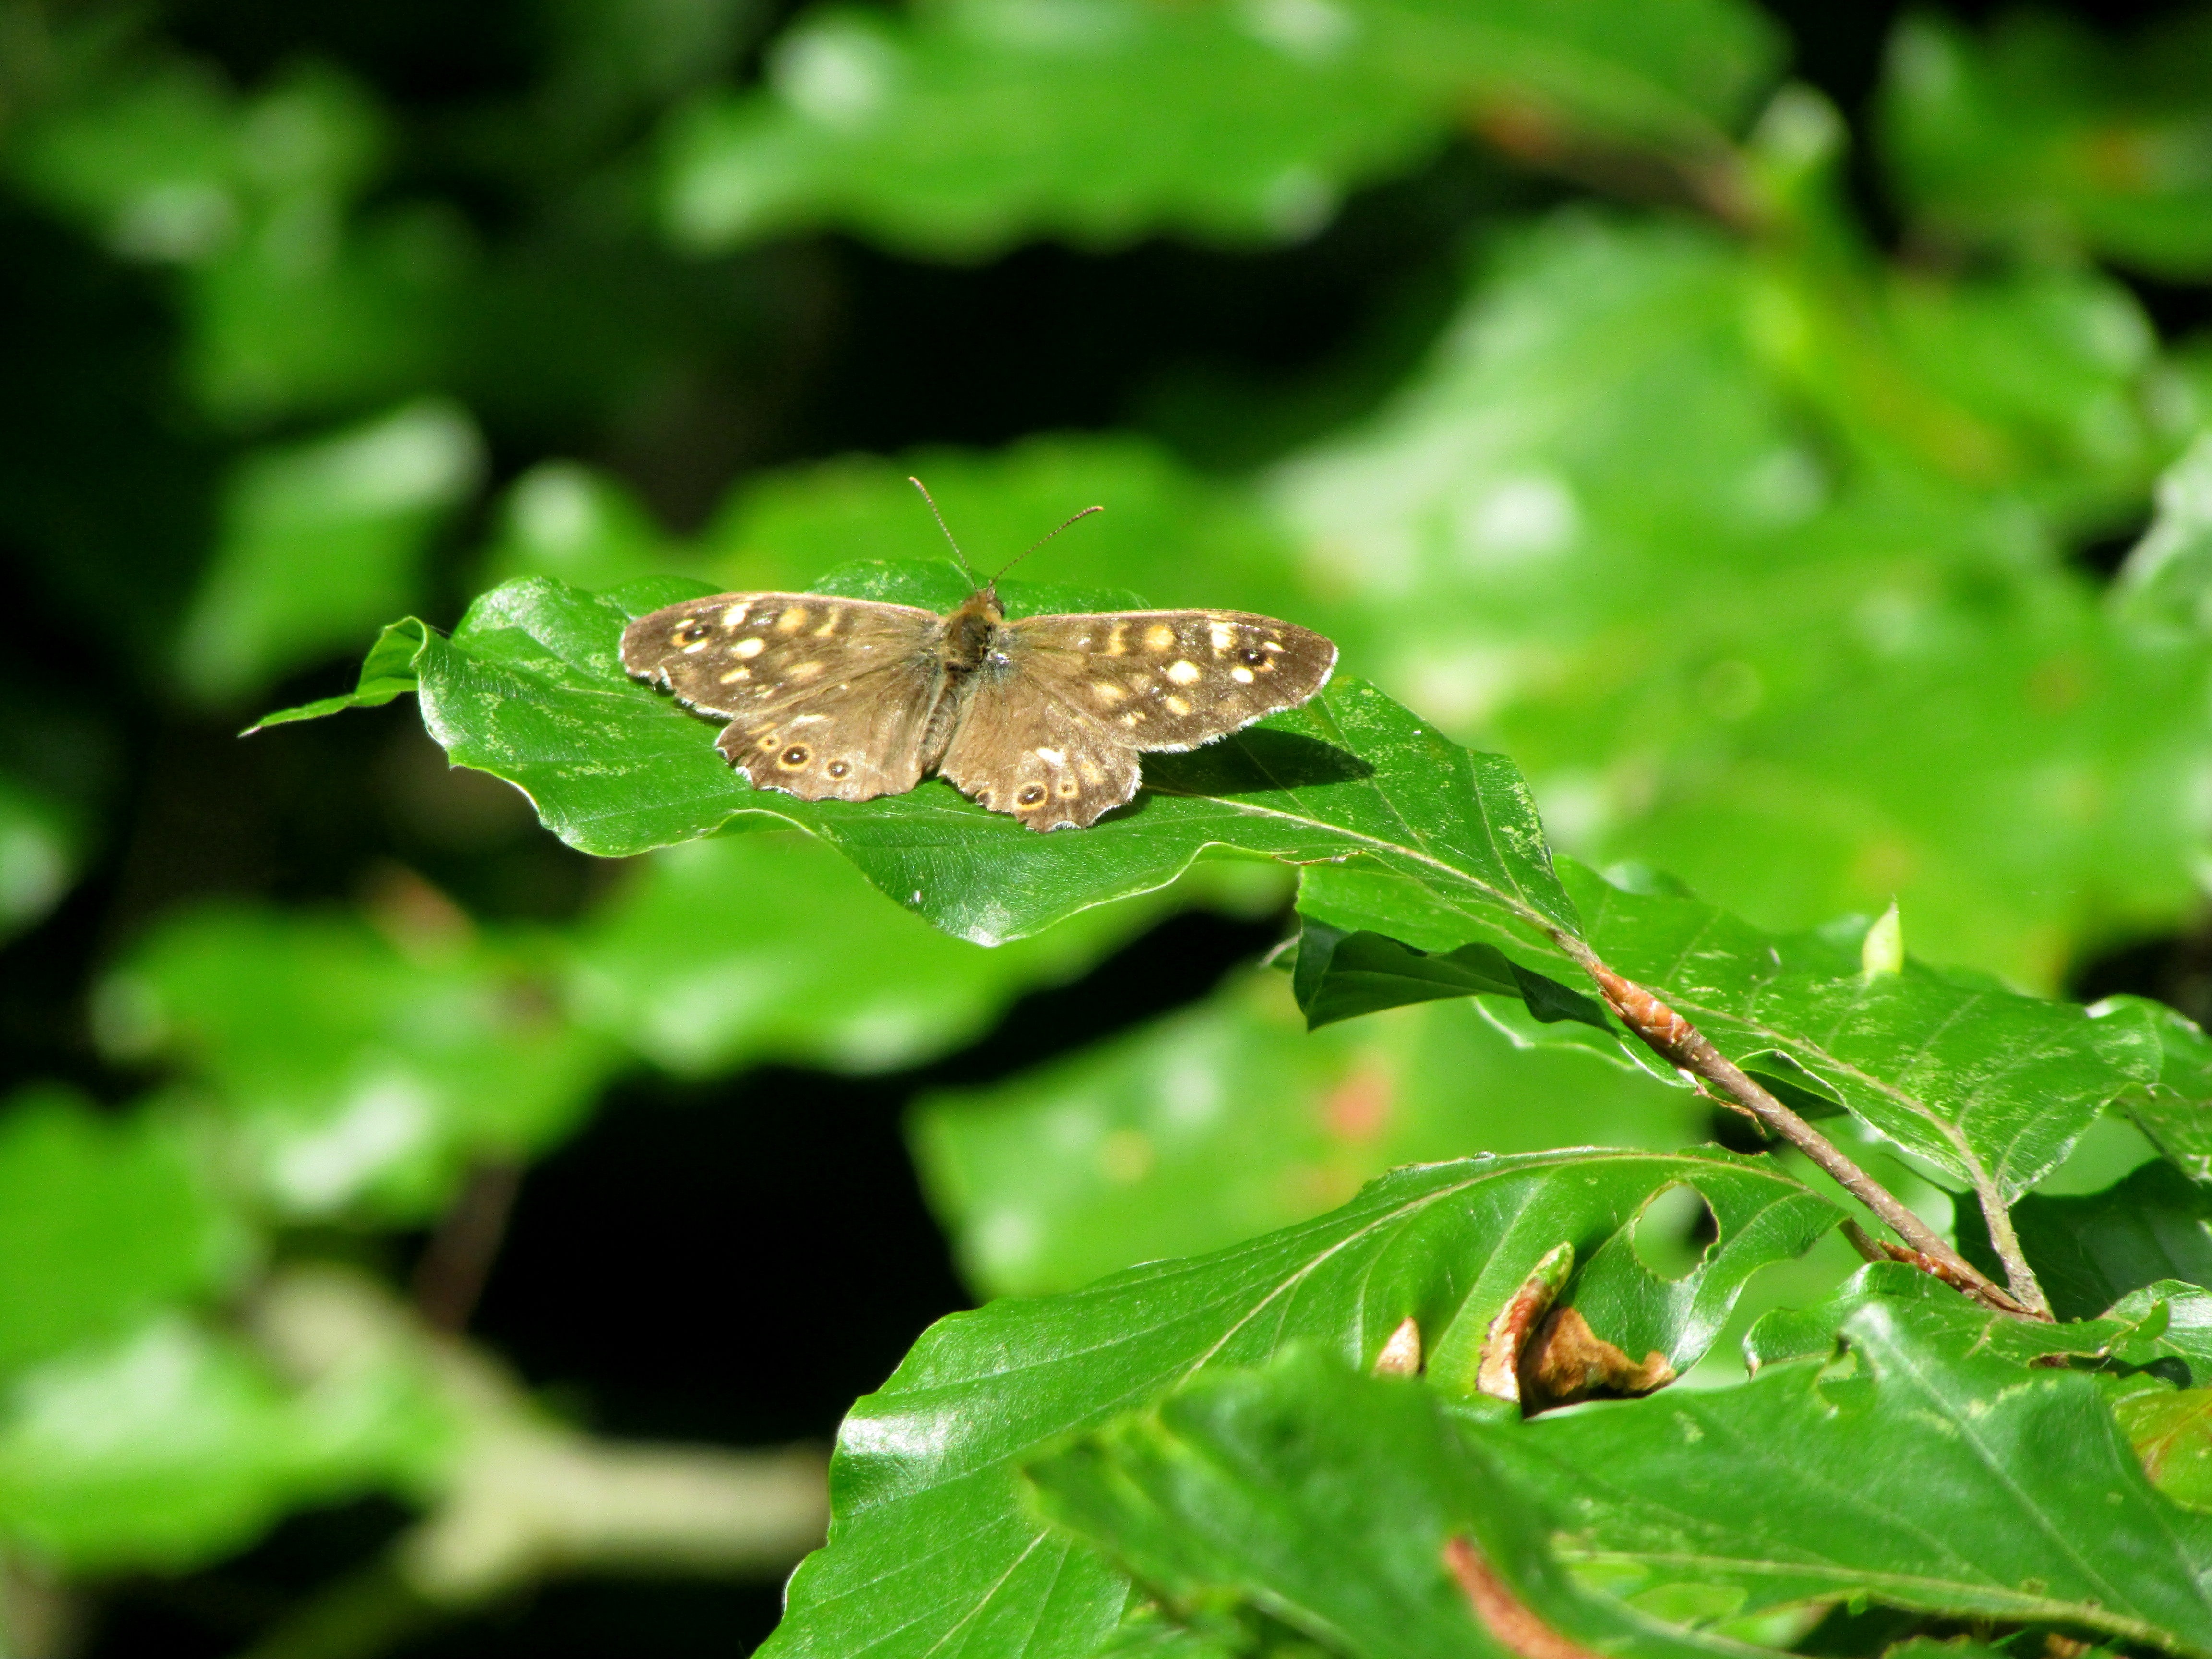
nature, leaf, flower, green, insect, botany, butterfly, fauna, invertebrate, animals, macro photography, moths and butterflies, lycaenid